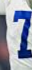
Number: 7